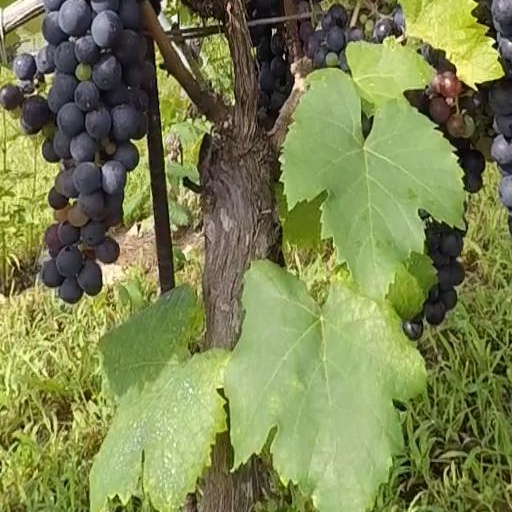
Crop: grape